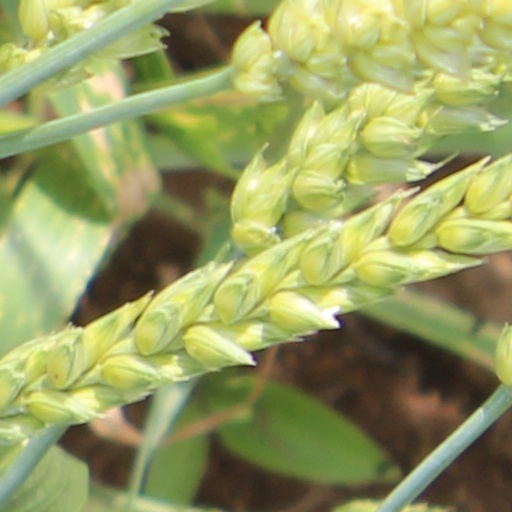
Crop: wheat